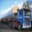
Label: truck